Harvey Sollberger

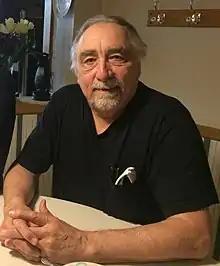
Harvey Sollberger at Franklin Hotel in Strawberry Point, Iowa on May 16, 2017. Photo by Michael Daugherty

Sollberger holds an M.A. degree from Columbia University, where his composition instructors included Jack Beeson and Otto Luening. In 1962 he co-founded (with Charles Wuorinen) The Group for Contemporary Music in New York City, which he directed for 27 years.